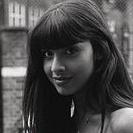
Age: 22